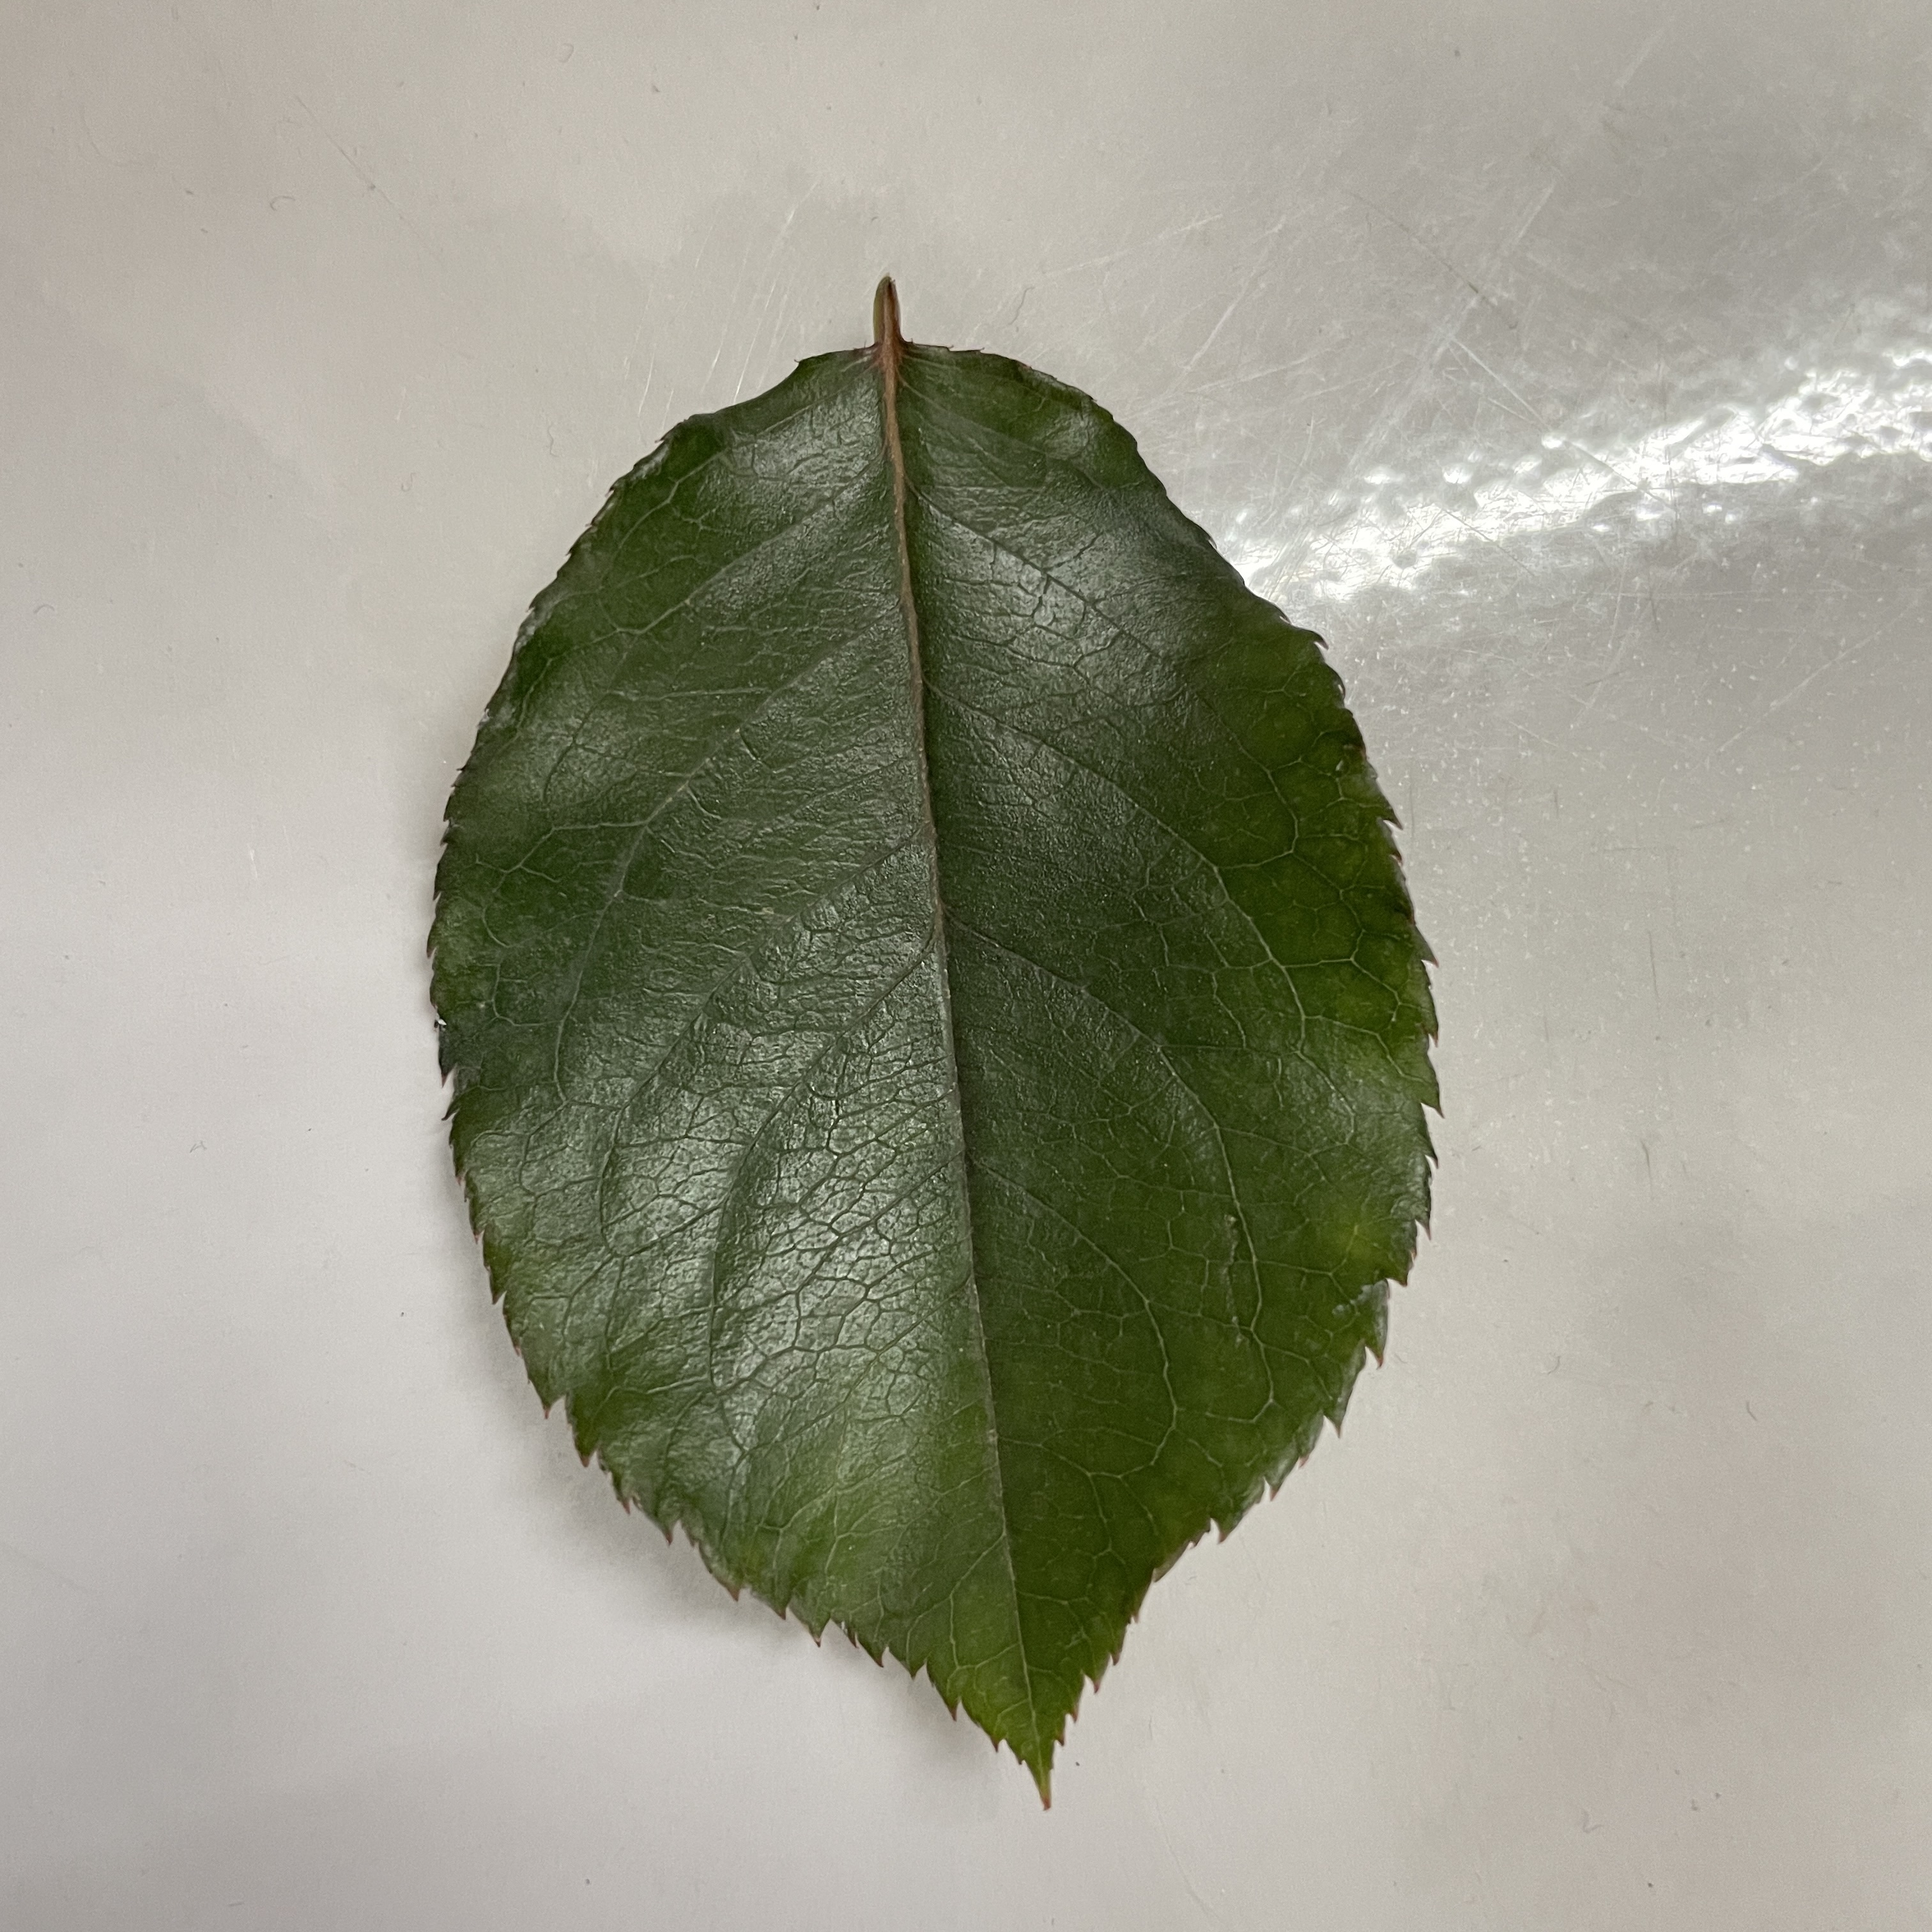
Label: Healthy Leaf